Sannappa Parameshwar Gaonkar

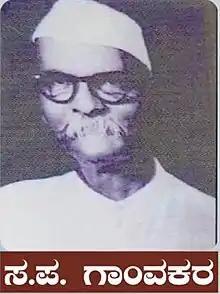

Sannappa Parameshwar Gaonkar (11 January 1885 – 1972), also called Sa.Pa. Gaonkar, was an Indian Politician, and an author. Sapa. Gaonkar was often described as "Sajjan", or "good and gentle".